Theology of John Calvin

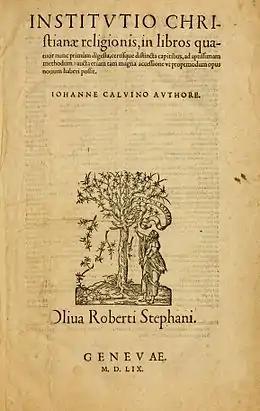
Title page from the final edition of Calvin's "magnum opus", "Institutio Christiane Religionis", which summarises his theology.

The first statement in the "Institutes" acknowledges its central theme. It states that the sum of human wisdom consists of two parts: the knowledge of God and of ourselves. Calvin argues that the knowledge of God is not inherent in humanity nor can it be discovered by observing this world. The only way to obtain it is to study scripture. Calvin writes, "For anyone to arrive at God the Creator he needs Scripture as his Guide and Teacher." He does not try to prove the authority of scripture but rather describes it as "autopiston" or self-authenticating. He defends the trinitarian view of God and, in a strong polemical stand against the Catholic Church, argues that images of God lead to idolatry.